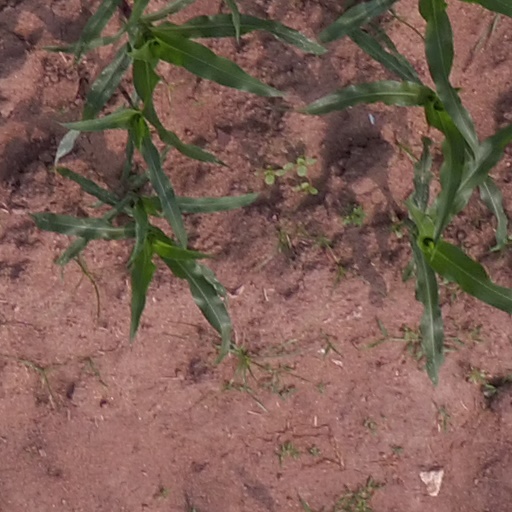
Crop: maize; corn